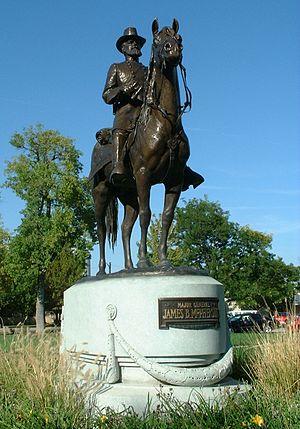
James Birdseye McPherson, né le 14 novembre 1828 à Clyde, mort le 22 juillet 1864 près d'Atlanta est un général américain, qui combattit dans les rangs nordistes durant la guerre de Sécession. Il fut tué lors de la bataille d'Atlanta.
La ville de McPherson est le siège du comté de McPherson, situé dans le Kansas, aux États-Unis.